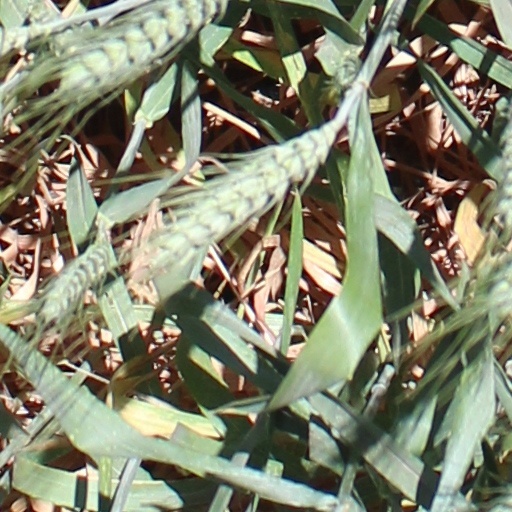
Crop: wheat